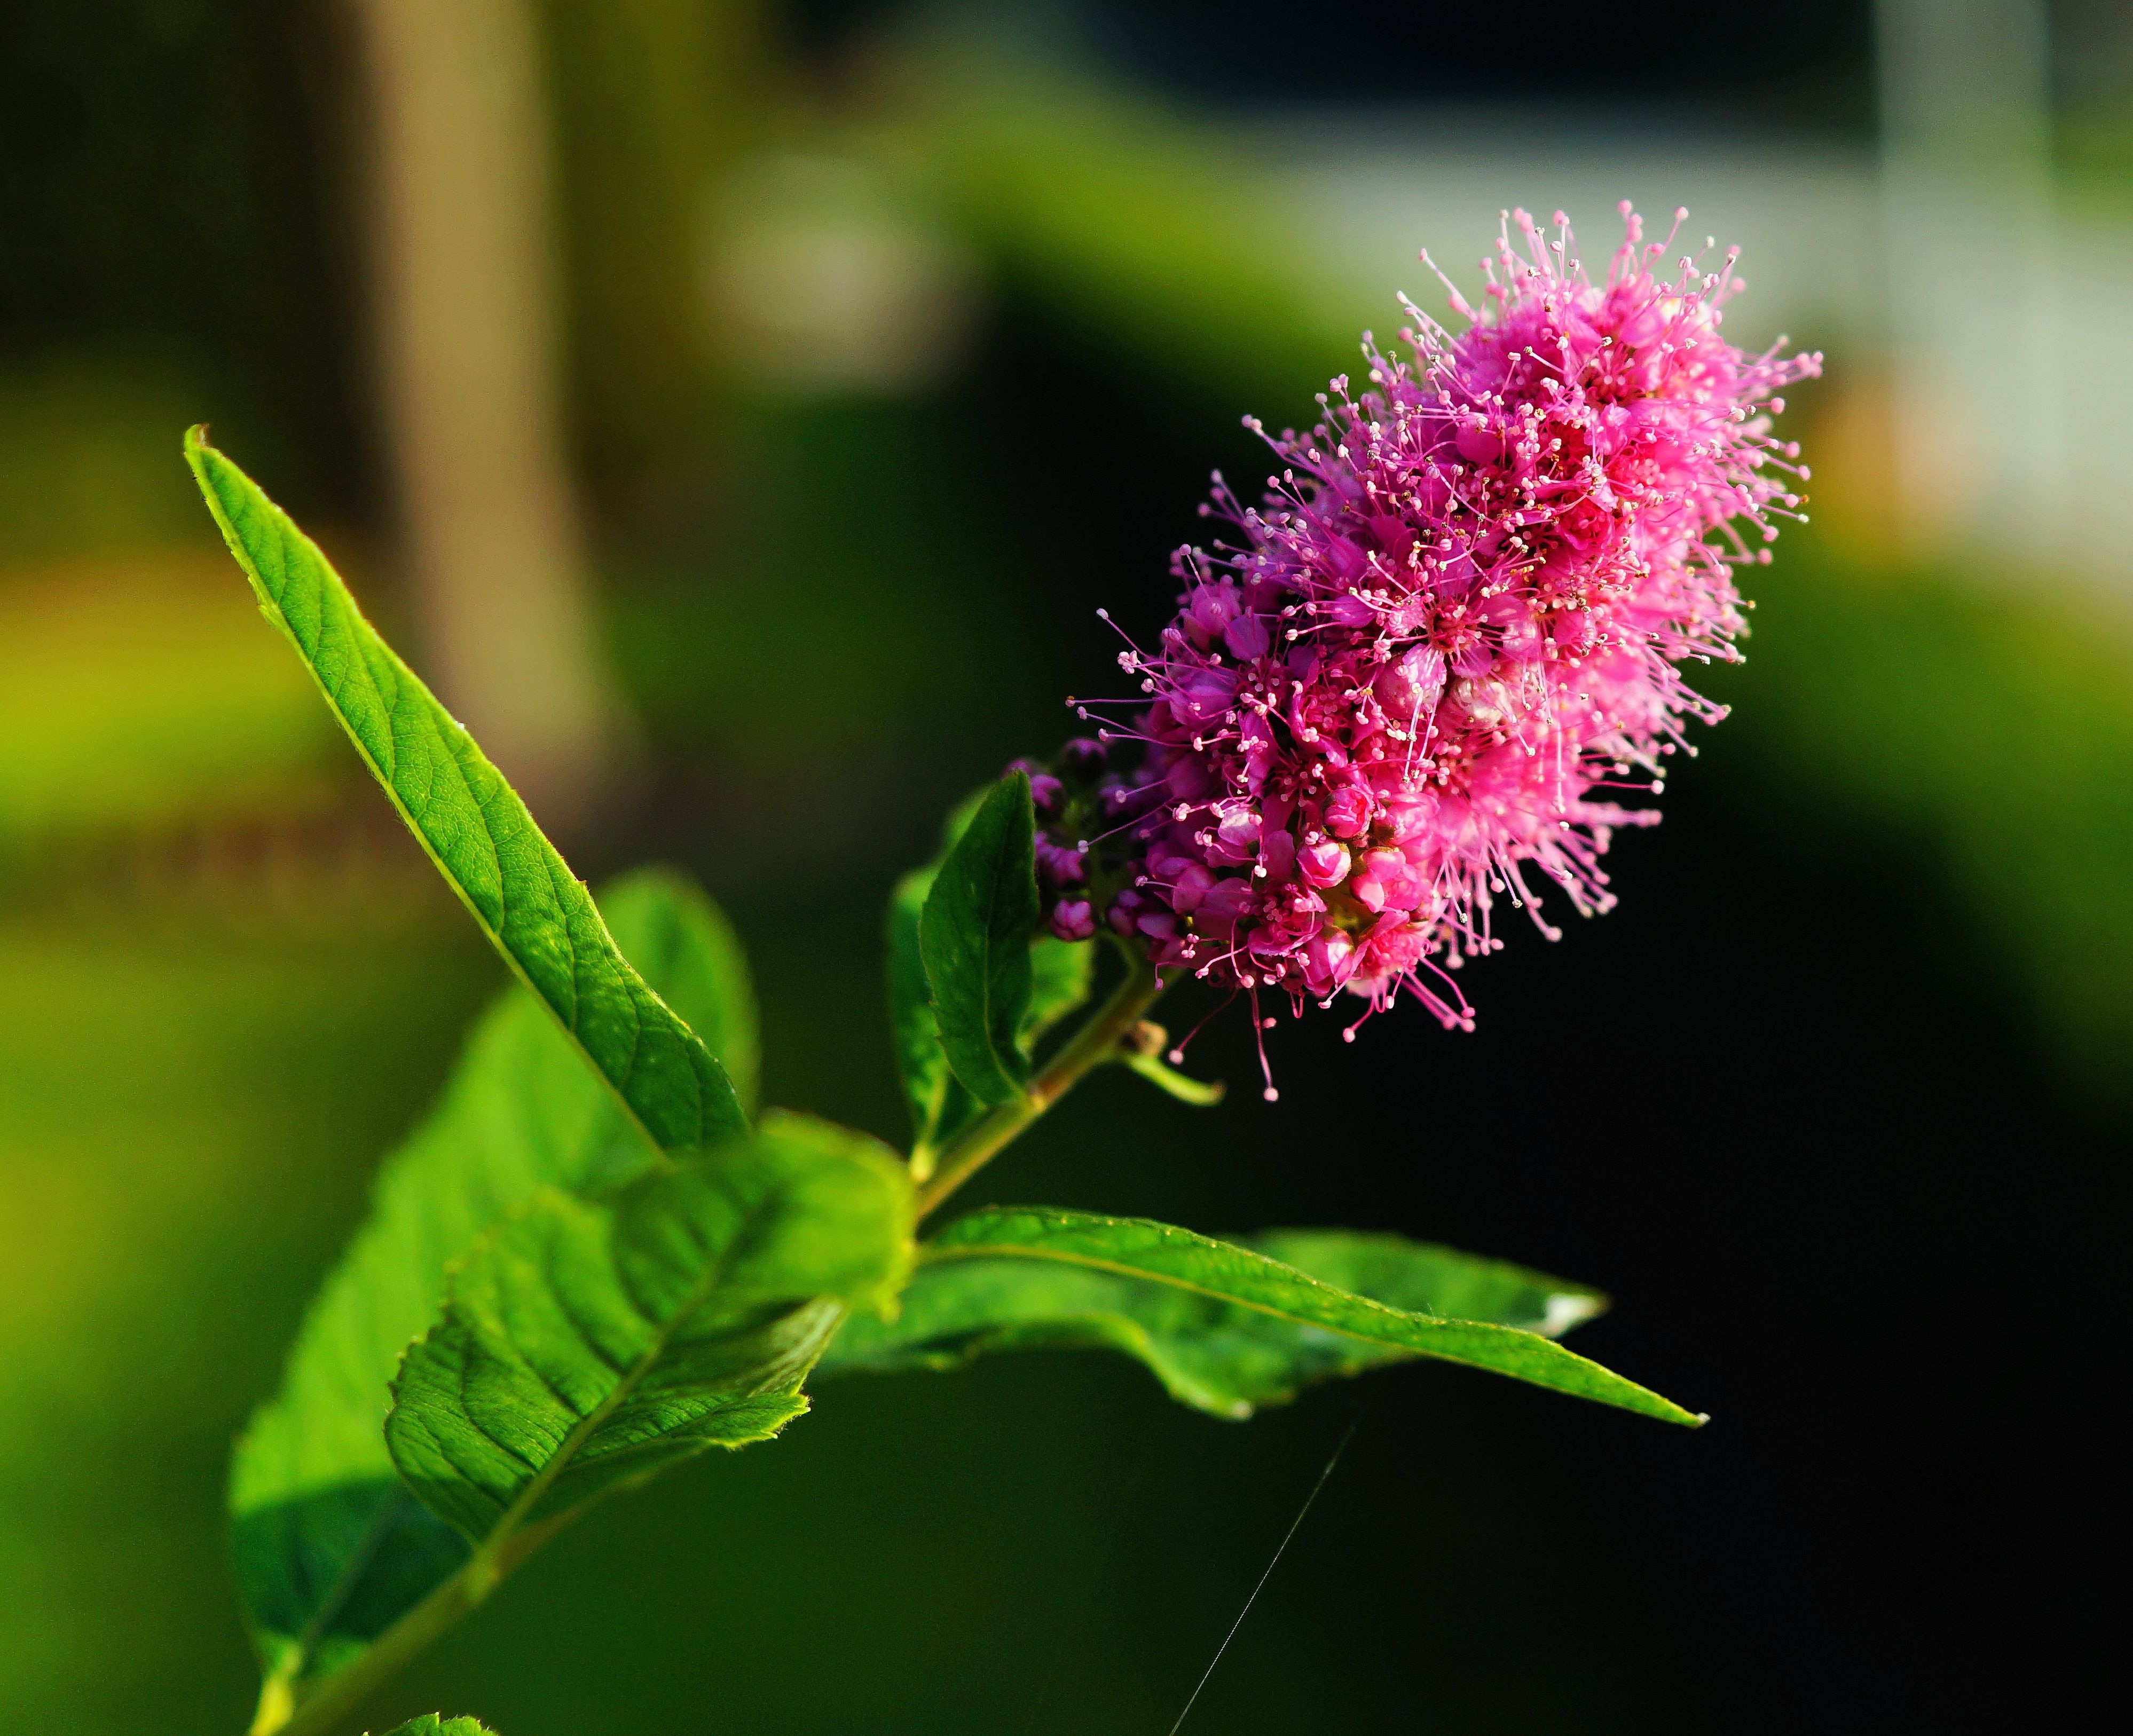
nature, grass, blossom, plant, photography, leaf, flower, purple, petal, bloom, summer, green, botany, garden, close, flora, wildflower, close up, shrub, filigree, macro photography, flowering plant, plant stem, land plant